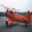
Label: airplane